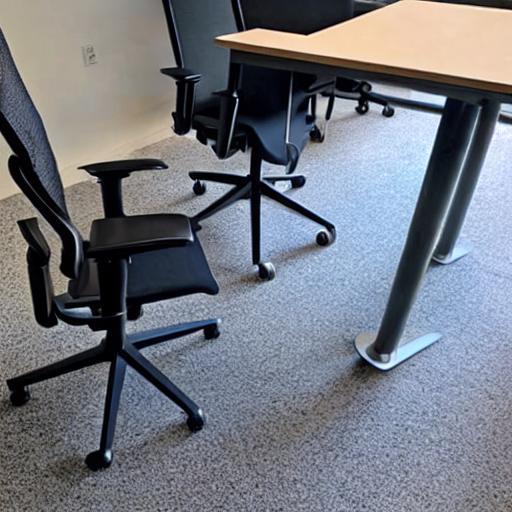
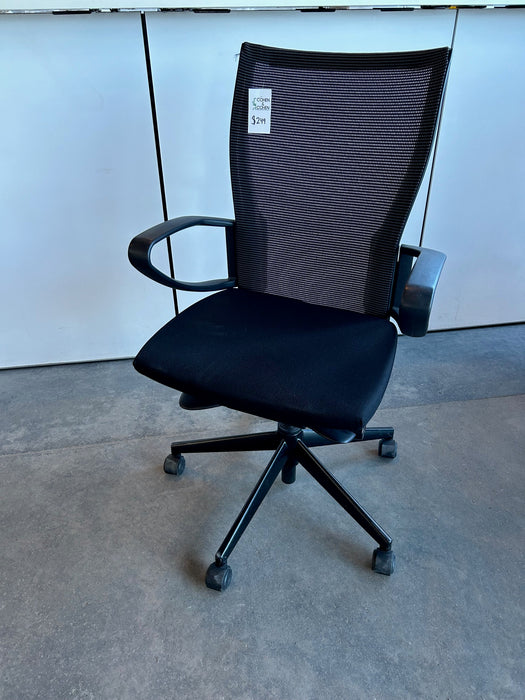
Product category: items_chair
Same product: no